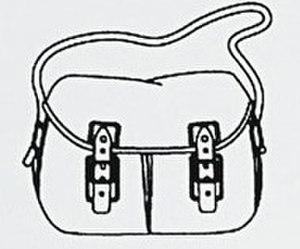
BESACE ORIGINALE
Upla est une entreprise française, spécialisée dans la maroquinerie, l’accessoire et les articles de voyage, fondée en 1973 à Paris, dans le quartier des Halles.